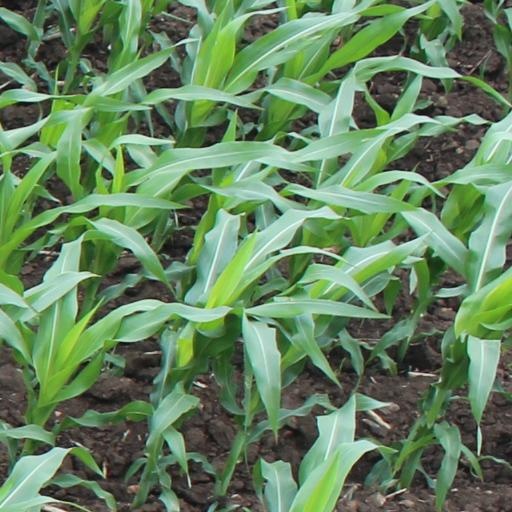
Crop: maize; corn